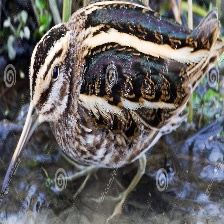
Species: JACK SNIPE
Scientific name: LYMNOCRYPTES MINIMUS